United Nations Security Council Resolution 1350

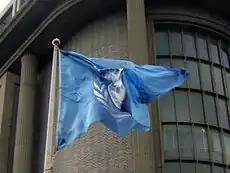
Flag of the ICTY

United Nations Security Council resolution 1350, adopted unanimously on 27 April 2001, after recalling resolutions 808 (1993), 827 (1993), 1166 (1998) and 1329 (2000), the Council forwarded a list of nominees for permanent judges at the International Criminal Tribunal for the former Yugoslavia (ICTY) to the General Assembly for consideration.